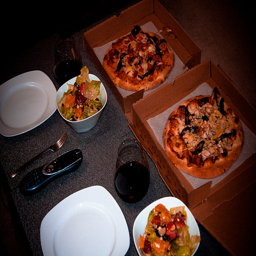
A box filled with pizzas and a counter with bowls of food.
A couple of pizza's next to some salad bowls.
Some food on different plates on a table
Two different pizza's in a two boxes on a table.
Two pizza's salad's and drinks on a table with plates.